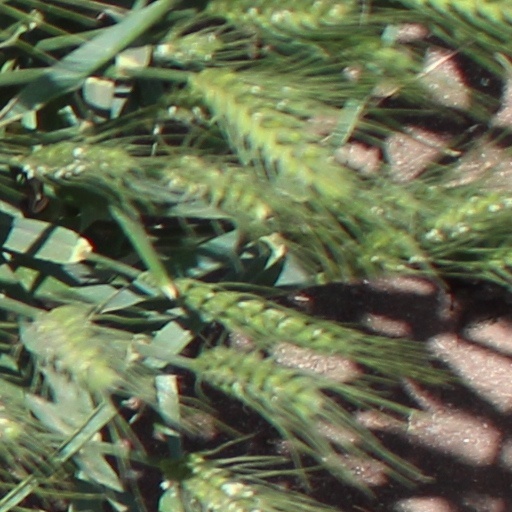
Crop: wheat